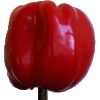
Label: Pepper Red 1